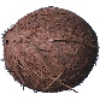
Label: cocos